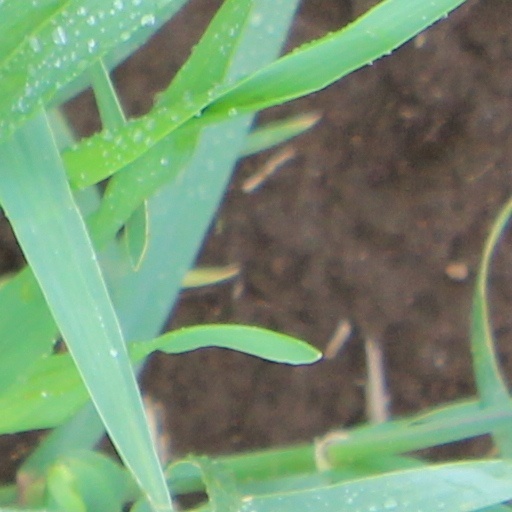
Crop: wheat